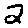
Label: 2